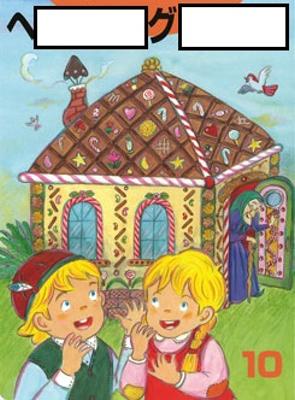
回答: へへへwwへへwww